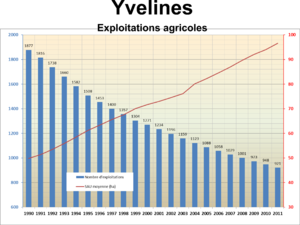
Évolution du nombre d'exploitations agricoles du département des Yvelines (France) et de leur surface agricole utile moyenne. (source
L’agriculture des Yvelines est une agriculture moderne et productive, tournée principalement vers la grande culture céréalière. C'est la deuxième en Île-de-France après celle de Seine-et-Marne. Elle occupe une place marginale dans l'économie du département sous l'angle de l'emploi, avec 4 966 actifs en 2006, soit 0,9 % de la population active totale. Cependant cette activité mobilise et façonne une part importante du territoire. La surface agricole utile s'élevait à 91 045 hectares en 2000, soit 43 % du total et à 89 136 hectares en 2010. Ce territoire agricole, ajouté aux 32 % de territoire boisé, donne aux Yvelines un caractère rural marqué, malgré leur proximité de Paris. Cette SAU diminue de 200 hectares par an au profit de l'urbanisation et des infrastructures. Le nombre d'exploitations agricoles diminue régulièrement, diminution plus marquée dans le secteur des cultures spéciales tandis que leur taille augmente pour atteindre une moyenne de 94 hectares en 2010.Plus de 70 % des exploitants cultivent des céréales et des oléagineux comme le colza.